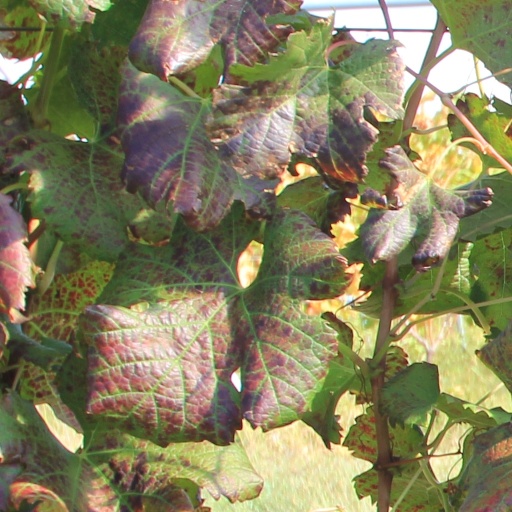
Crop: grape